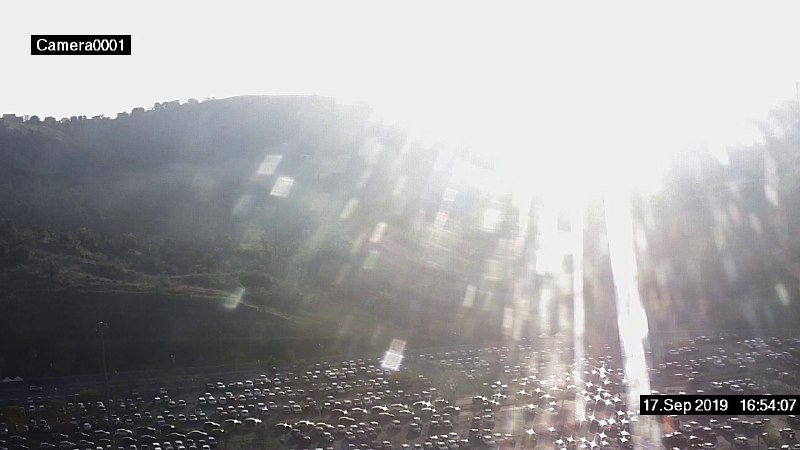
Fire: no
Smoke: no